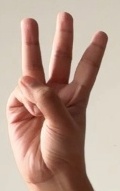
ASL sign: W